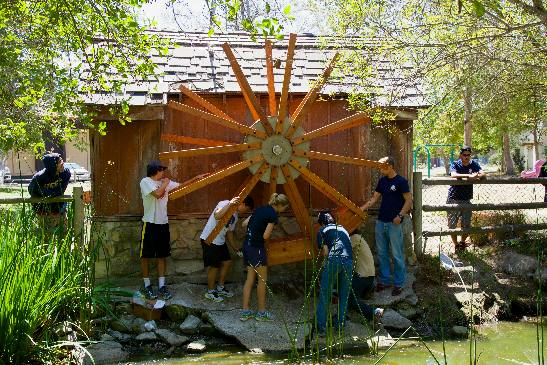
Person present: Yes